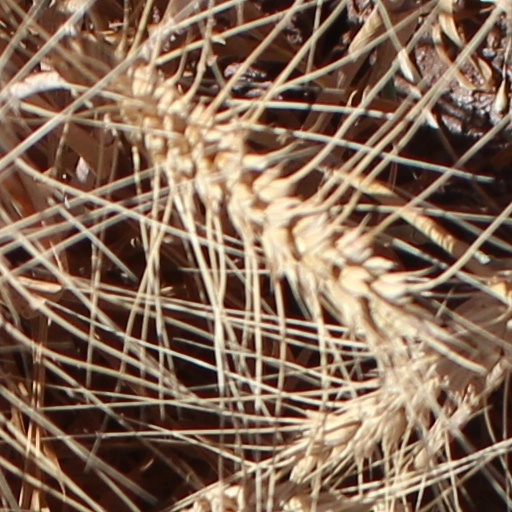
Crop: wheat